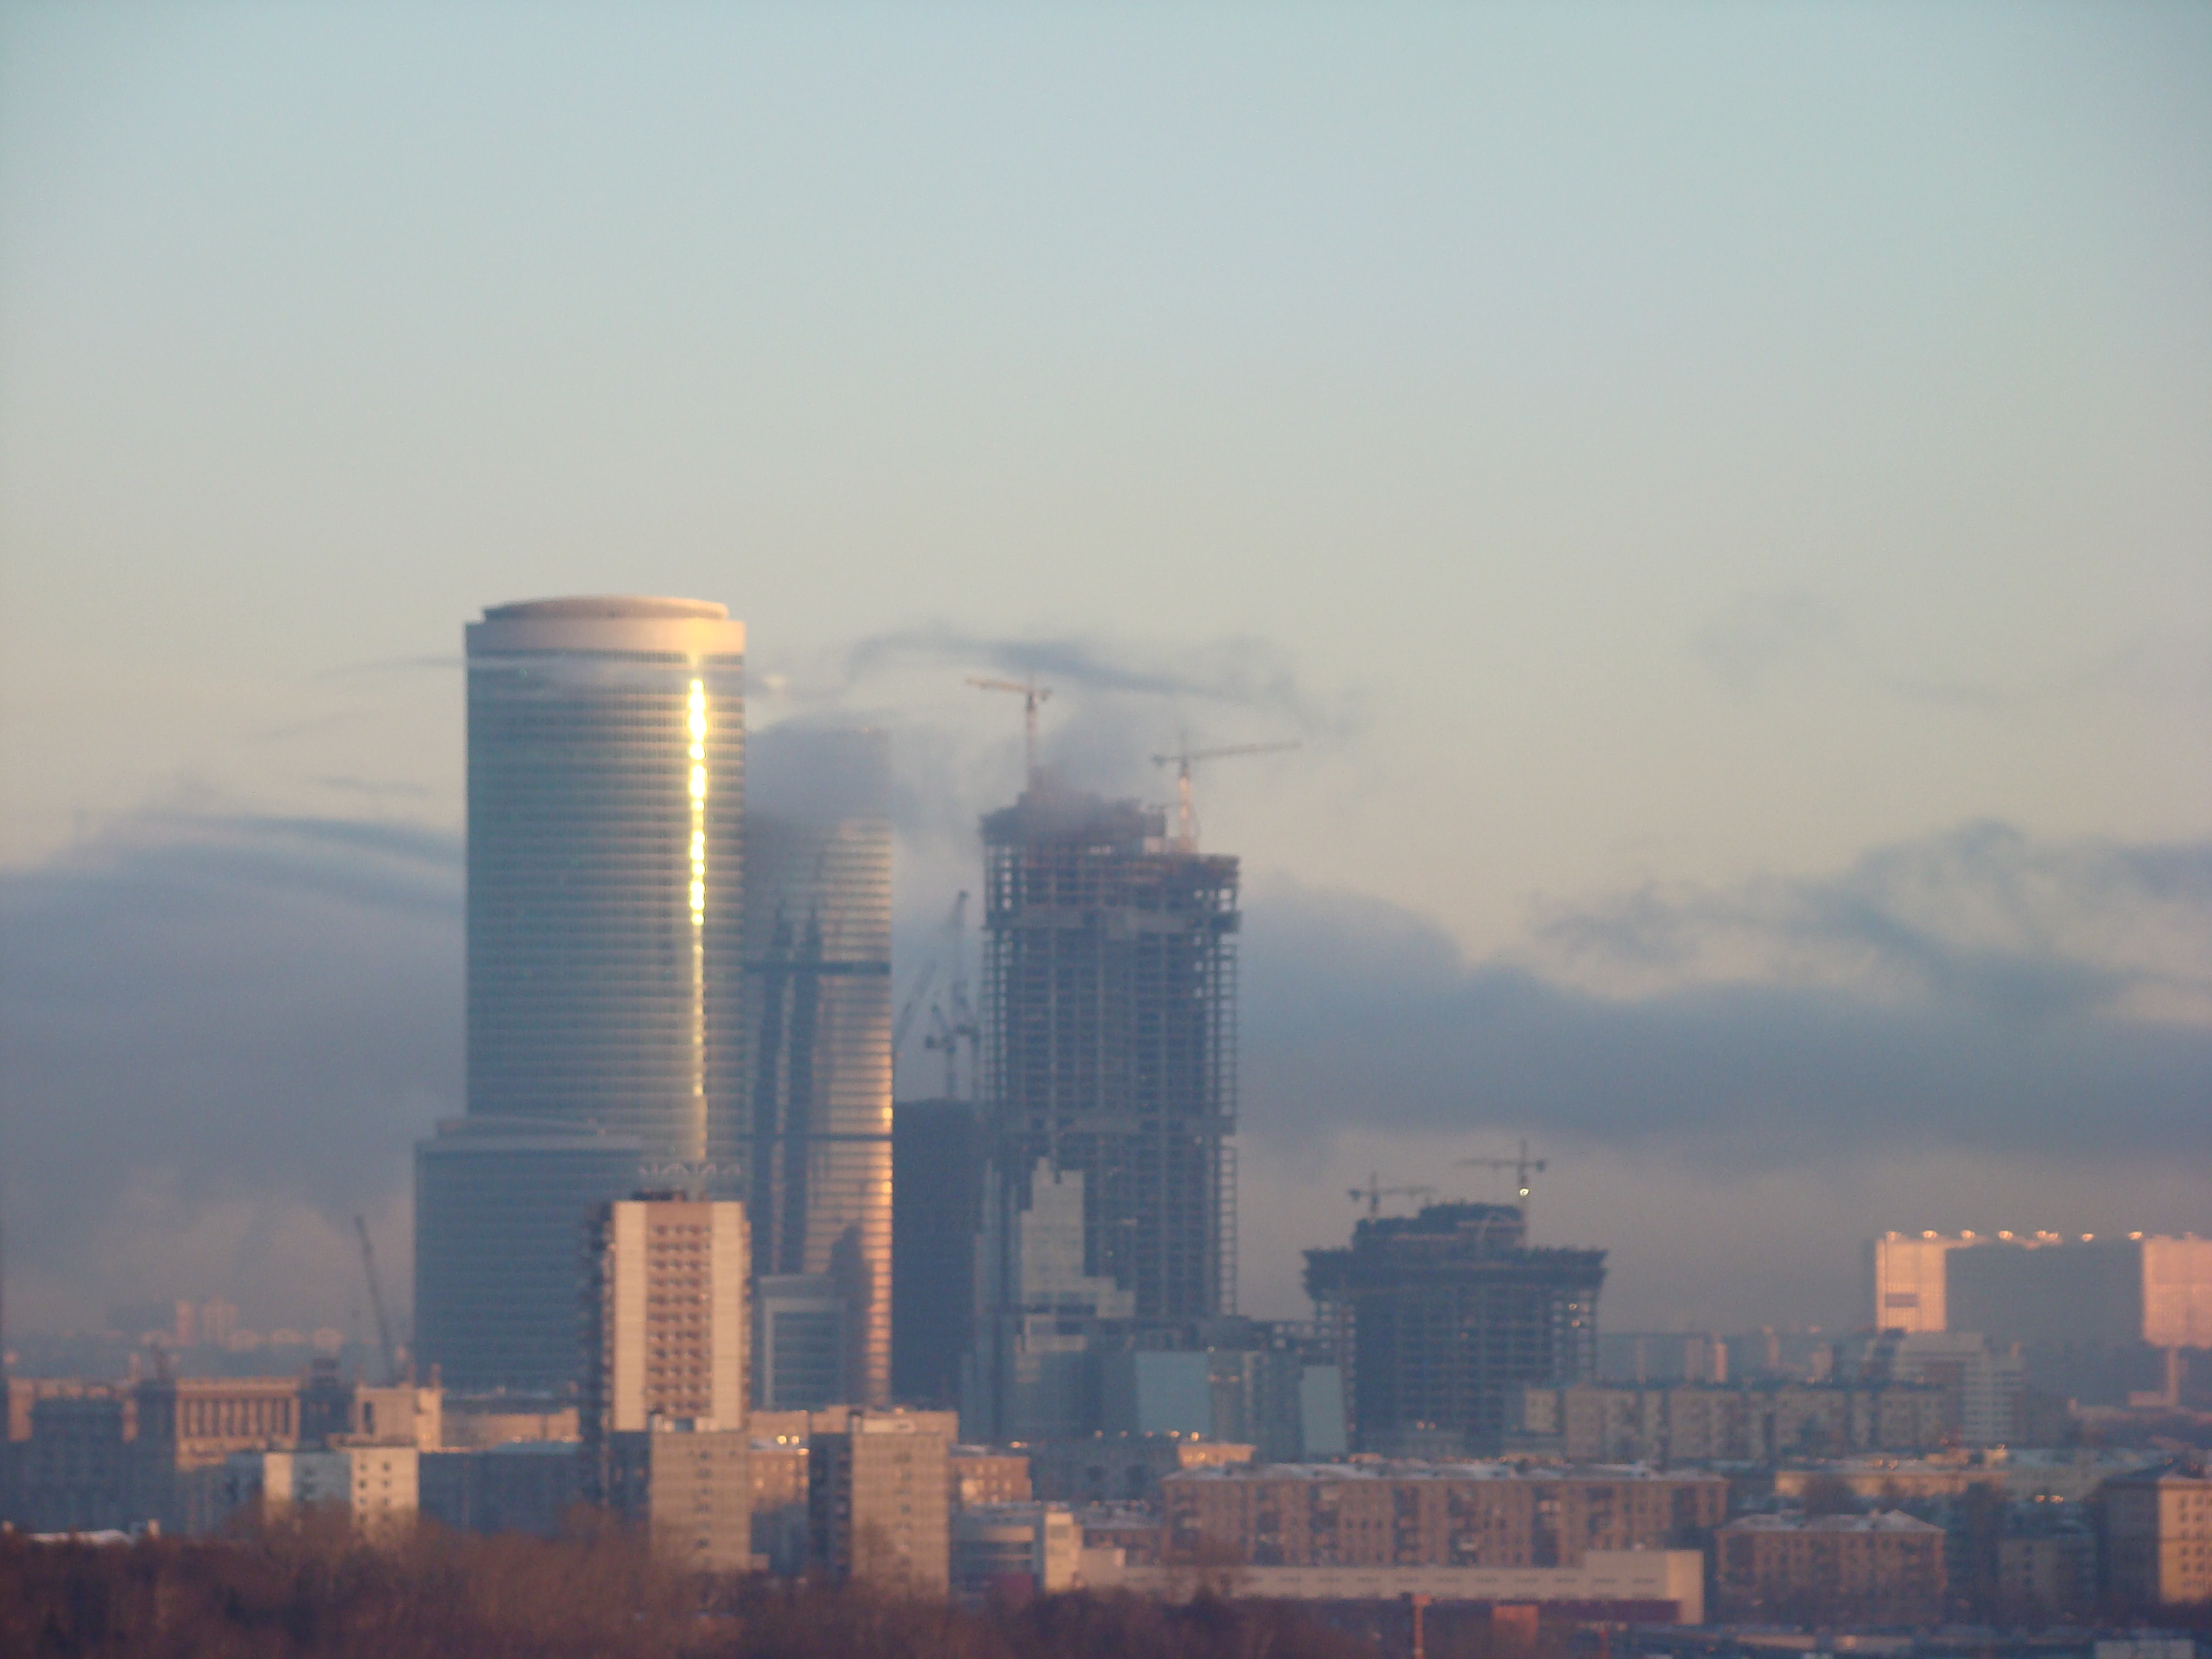
horizon, winter, cloud, sky, sunrise, sunset, skyline, sunlight, morning, dawn, city, skyscraper, cityscape, downtown, dusk, evening, tower, haze, tower block, sony, moscow, russia, cityscapes, moskau, metropolis, moscou, dsc, h9, dsch9, urban area, atmospheric phenomenon, human settlement, atmosphere of earth, metropolitan area